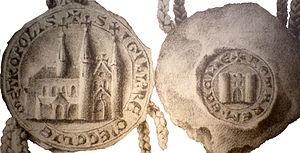
cf le titre.
La cathédrale Notre-Dame de Reims est une cathédrale catholique romaine située à Reims, dans le département français de la Marne, en région Grand Est. Elle est connue pour avoir été, à partir du XIᵉ siècle, le lieu de la quasi-totalité des sacres des rois de France.